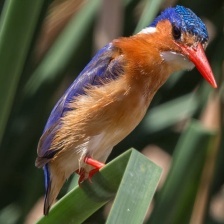
Species: MALACHITE KINGFISHER
Scientific name: CORYTHORNIS CRISTATUS